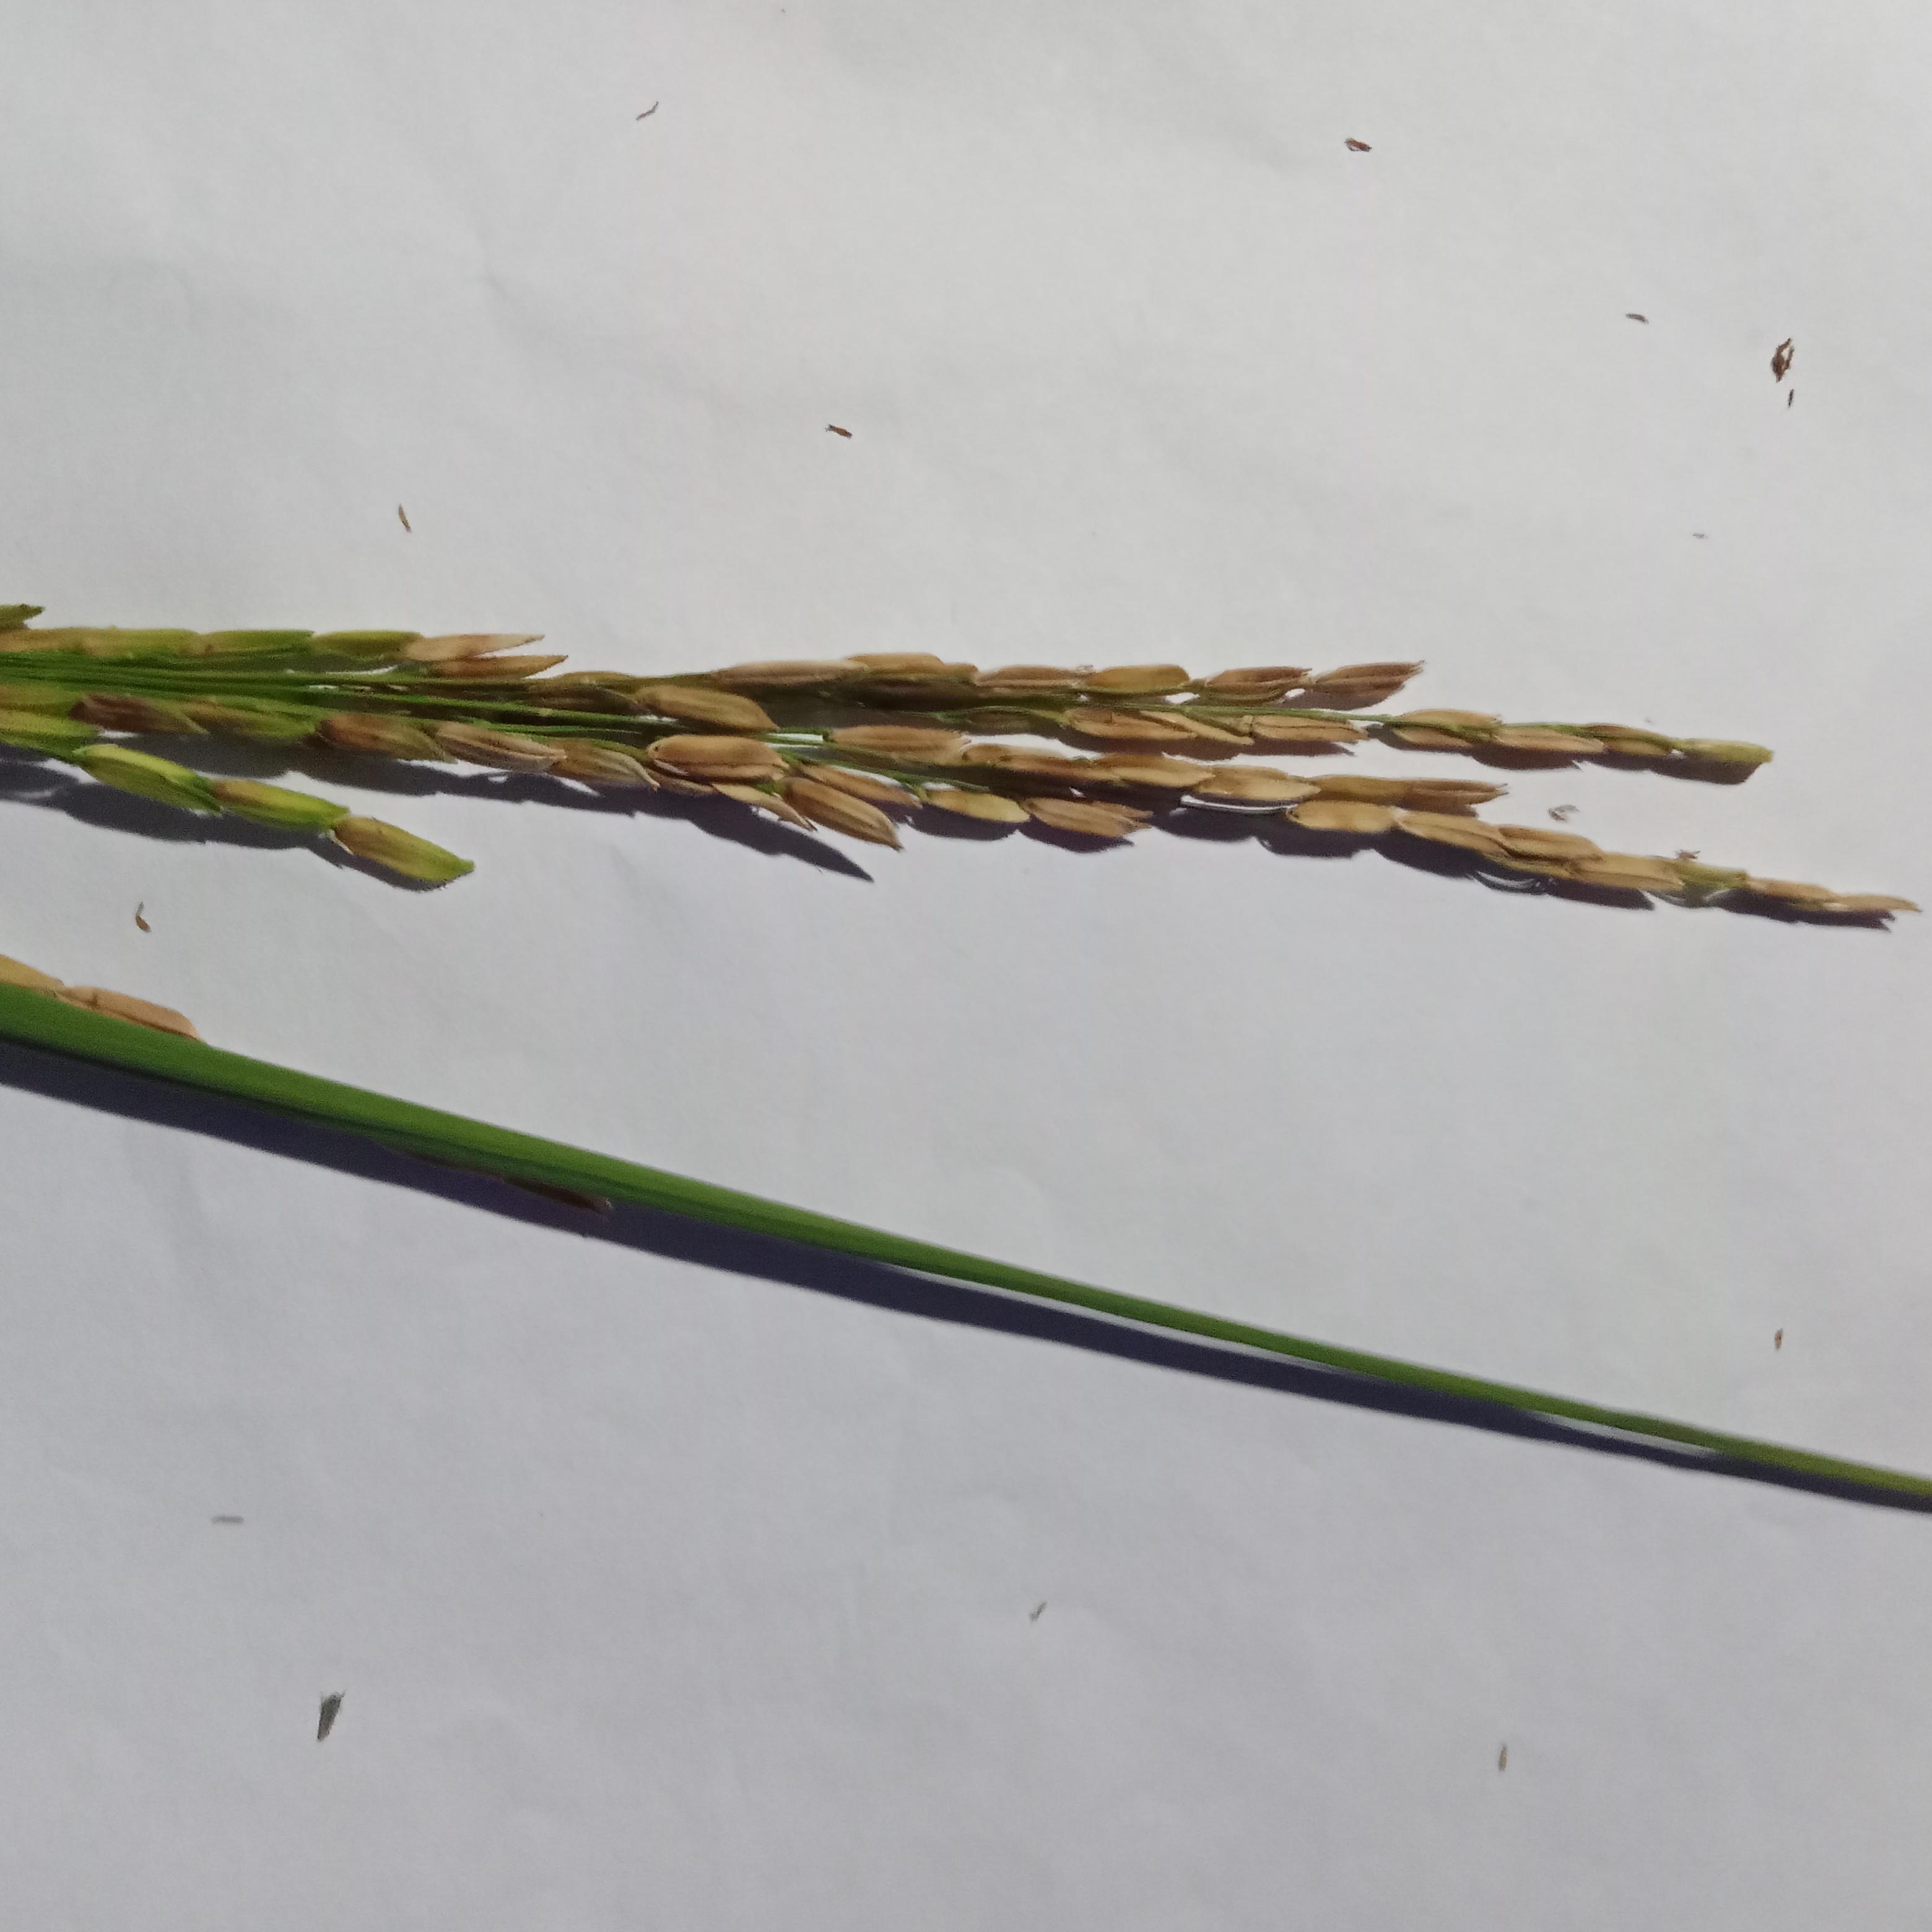
Label: Rice___Neck_Blast